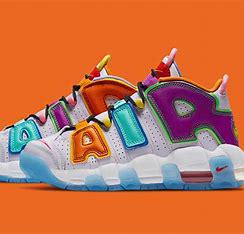
Brand: Nike
Model: Air More Uptempo